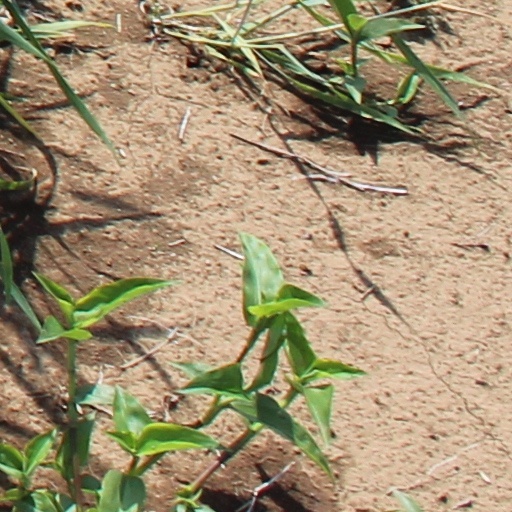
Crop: wheat